Store Kongensgade 59

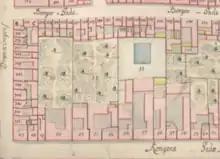
No. 52-53 seen in a detail from Christian Gedde's map of St. Ann's West Quarter, 1757

The property is located in an area formerly known as New Copenhagen, which was not incorporated into the fortified city until the 1670s. The site was initially part of a larger property. When Copenhagen's first cadastre was introduced in 1689, it was listed as No. 150 in Sankt Ann's West Quarter and belonged to Casper Ubelax. As of 1756 the site was made up of two smaller properties, No. 52 and No. 53, which were both owned by naval commander Nicolai Dominicus Arff (1695–1758). He was the father of counter admiral Johan Gerhard Arff.